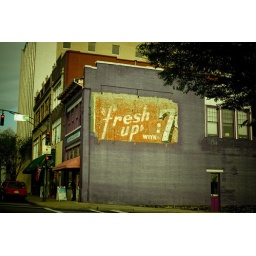
An old sign on a building in Asheville, NC